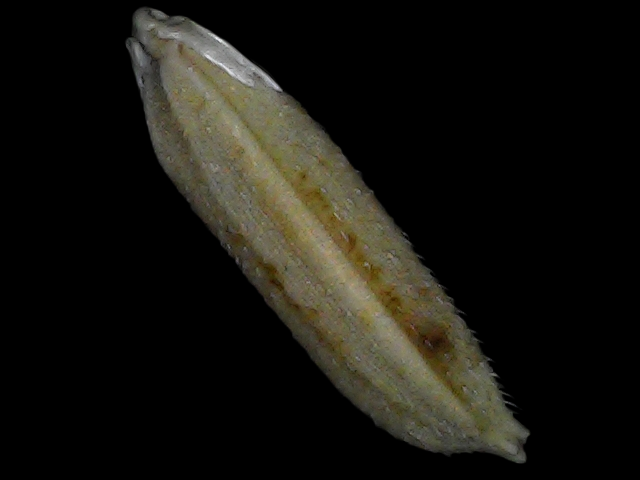
Rice variety: Bd87